Sanjh Aur Savera

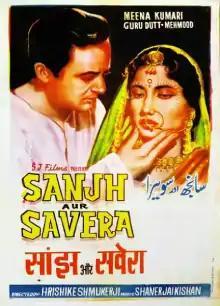
Poster

Sanjh Aur Savera is a 1964 Bollywood romantic drama film starring Guru Dutt, Meena Kumari and Mehmood. It was produced by Sevantilal Shah and directed by Hrishikesh Mukherjee. Music of the film was by Shankar Jaikishan. It marked the final film appearance of Guru Dutt who died later in the year of the film's release.